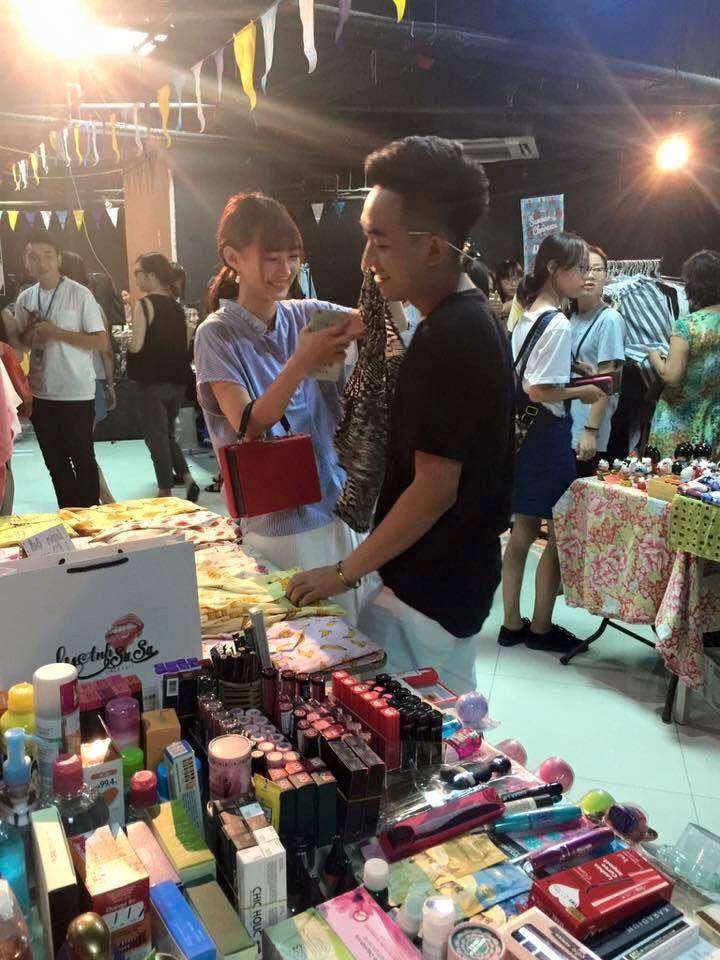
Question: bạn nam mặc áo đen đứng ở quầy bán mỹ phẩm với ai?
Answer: với một bạn nữ mặc áo xanh dương mang túi màu đỏ